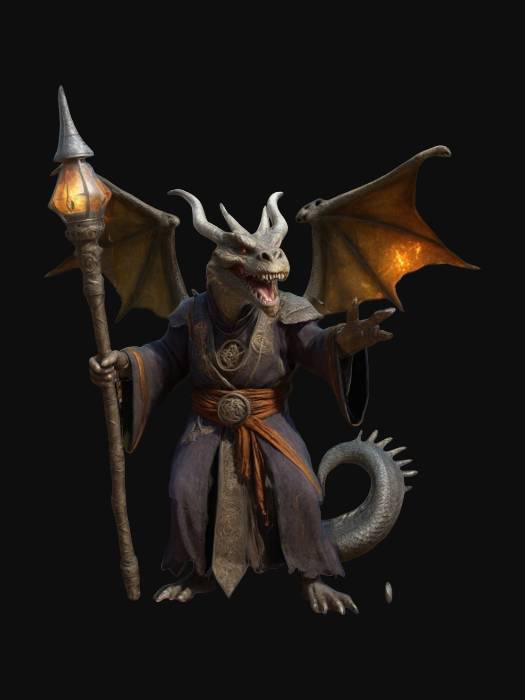
미적 점수 (1~10점): 7